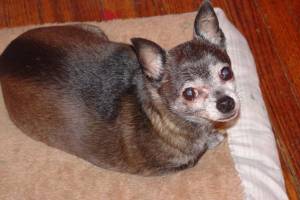
Animal: dog
Breed: chihuahua